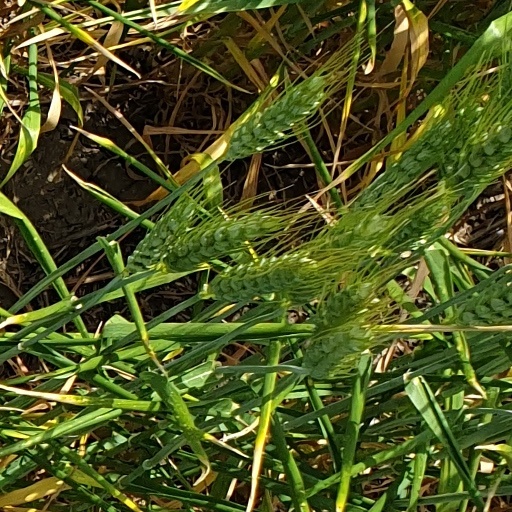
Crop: wheat